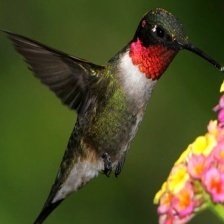
Species: RUBY THROATED HUMMINGBIRD
Scientific name: ARCHILOCHUS COLUBRIS
ImageNet parent category: hummingbird